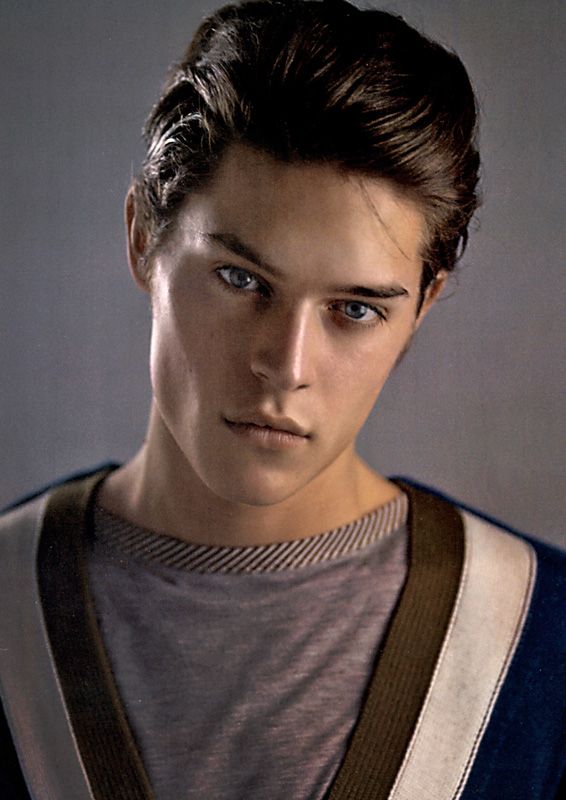
Label: Colored